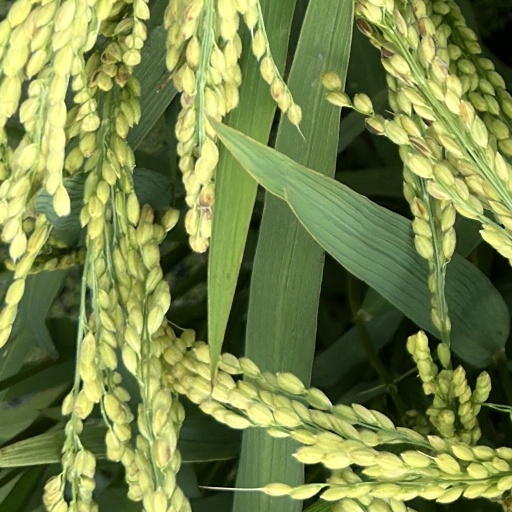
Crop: rice